Alison Leggatt

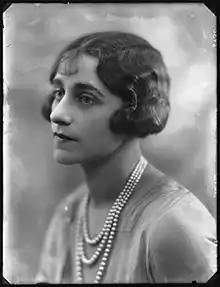
Photo by Bassano Ltd,1927

Alison Joy Leggatt (7 February 1904 – 15 July 1990) was an English character actress.